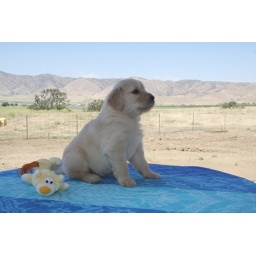
&amp;quot;Harvey&amp;quot; - Gunner tan boy with yellow rope toy. Photo taken on 6-26-2010 by Young Huynh